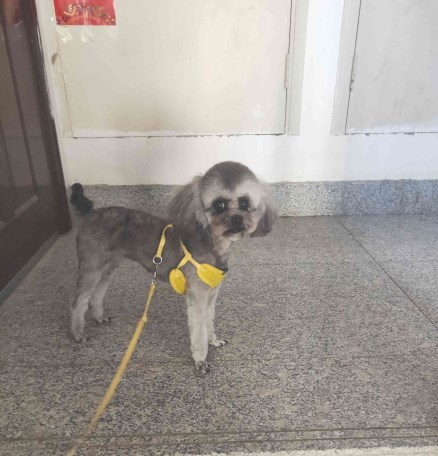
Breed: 7449-n000128-teddy